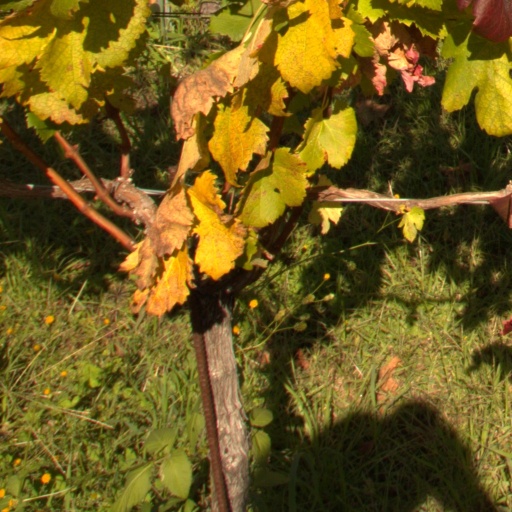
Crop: grape